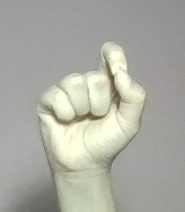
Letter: fa